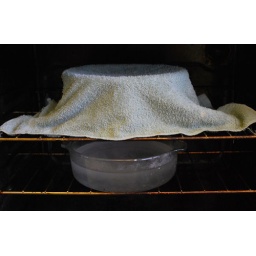
I place a dish of hot water under the dough in the oven to aid in rising.